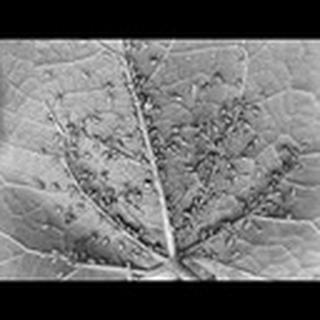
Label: cotton_aphids